Ilse and Femke van Velzen

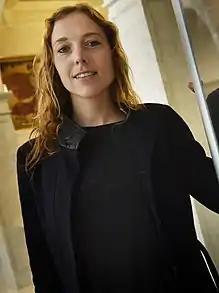
Femke van Velzen in 2016

Ilse van Velzen (born 11 October 1980) and Femke van Velzen (born 11 October 1980) are Dutch documentary filmmakers. They direct and produce independent documentaries.